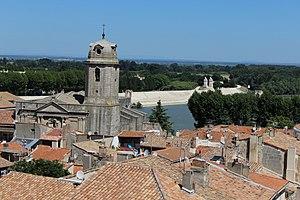
Église Saint-Julien à Arles.
L’église Saint-Julien d’Arles est une ancienne église du XIIᵉ siècle connue alors sous le vocable de Saint-Antoine et reconstruite en 1622 en style classique et gothique tardif. Depuis 1941, l'édifice est classé aux monuments historiques.